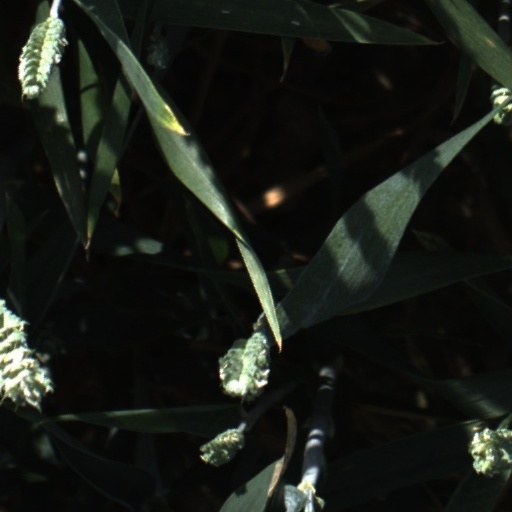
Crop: wheat